Cabela's Big Game Hunter 2012

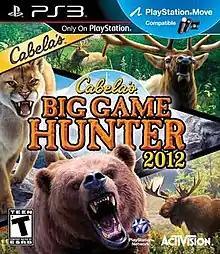
PlayStation 3 cover art

Cabela's Big Game Hunter 2012 is a hunting video game developed by Cauldron and published by Activision for the PlayStation 3, Wii and Xbox 360 in 2011.